Answer in natural language. Which object is closer to dark brown dresser, simple wooden bench or framed landscape painting with airship? Choose between the following options: framed landscape painting with airship or simple wooden bench
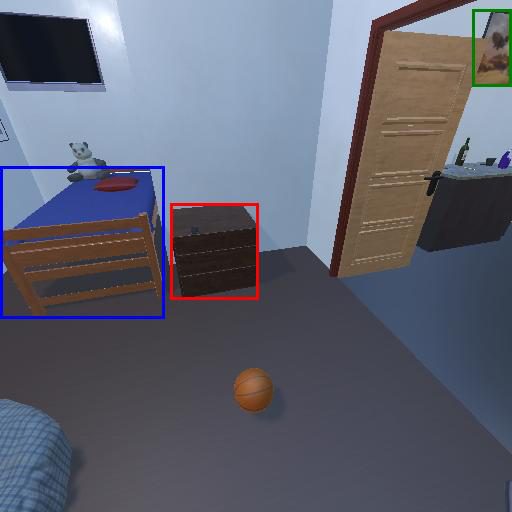
<answer>simple wooden bench</answer>